Ken Maynard

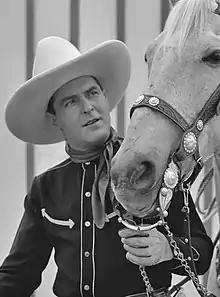
Maynard with his horse Tarzan (1936)

Kenneth Olin Maynard (July 21, 1895 – March 23, 1973) was an American actor and producer. He was mostly active from the 1920s to the 1940s and considered one of the biggest Western stars in Hollywood.